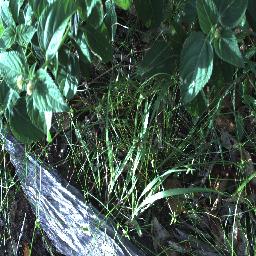
Label: lantana